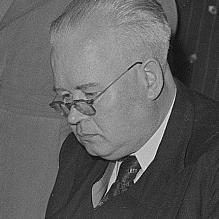
Age: 48